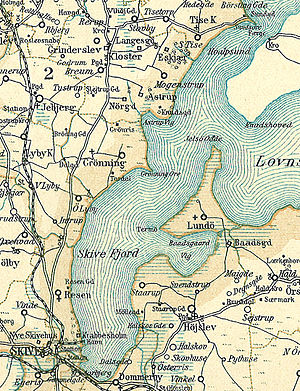
Lundø
Lundø omkring 1900
Kort over den nordvestlige del af Viborg Amt
Lundø er en halvø omkranset af Bådsgård Vig mod syd, Skive Fjord mod vest, og Lovns Bredning mod nordøst, i den sydlige del af Limfjorden. Halvøen udgør Lundø Sogn i det tidligere Fjends Herred, nu Skive Kommune. I den sydvestlige ende går den knap 1 km lang stenodde Termø ud i fjorden mod vest. Nord for landsbyen ligger flere campingpladser og sommerhusområder og området ender mod nord med det godt 1 km lange stenrev Jelse Odde, hvor 23 ha blev fredet 1965.